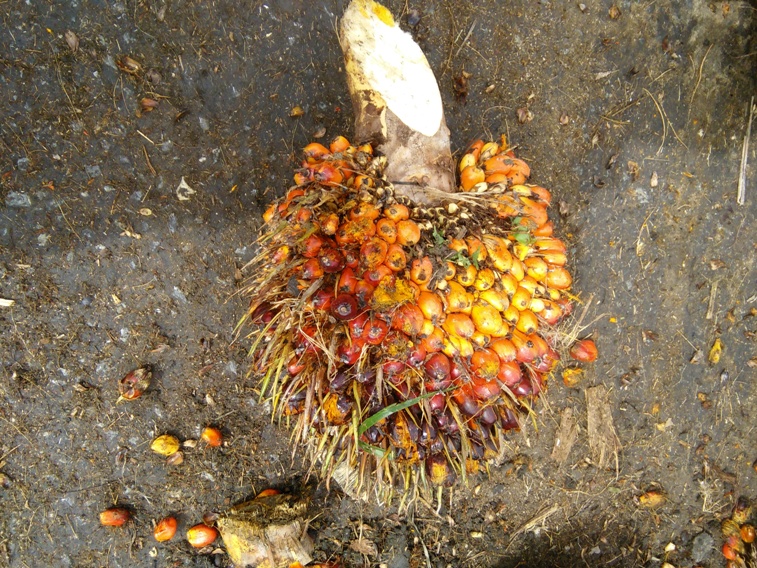
Ripeness: Ripe